University of Saint Joseph

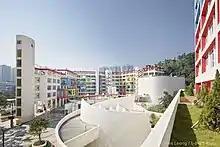
Ilha Verde Campus

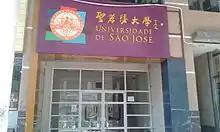
University of Saint Joseph's NAPE1 campus

The University of Saint Joseph (USJ) is a private Catholic university in Macau, China.